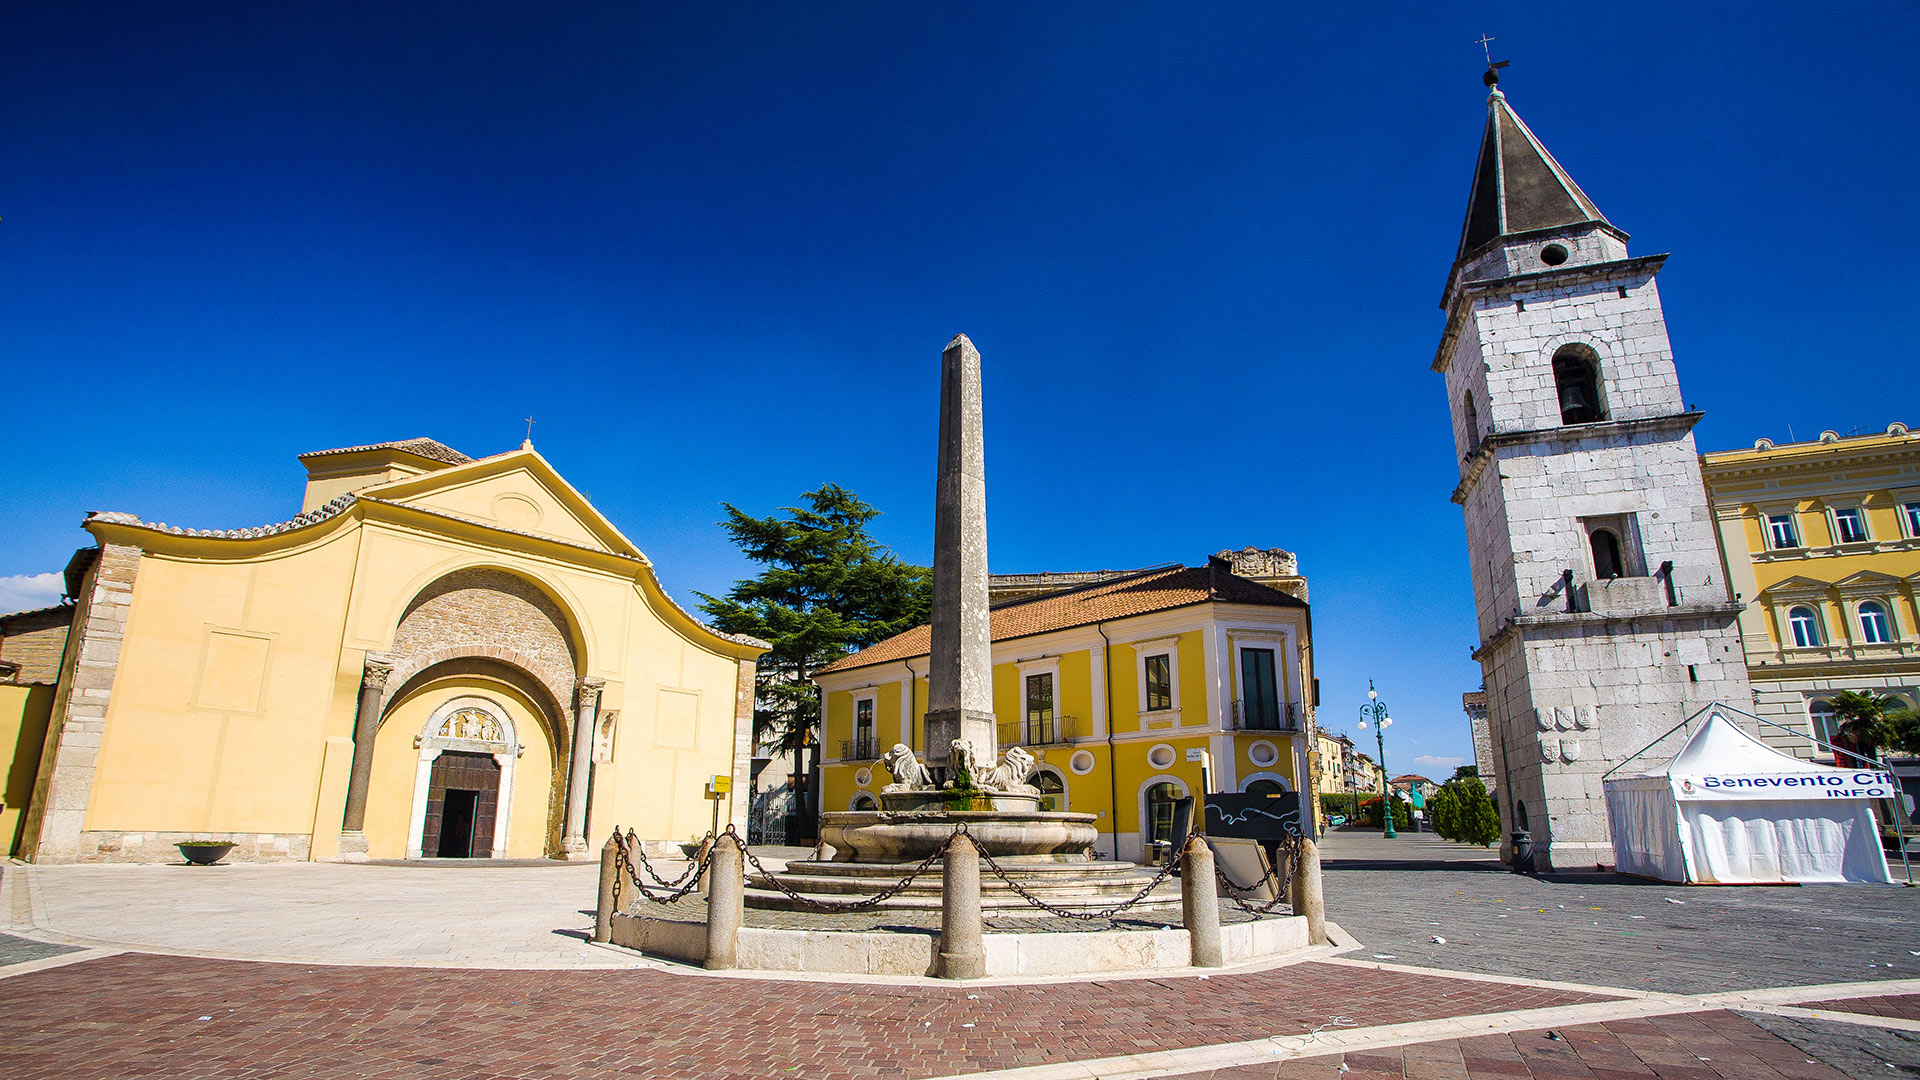
sky, town, church, town square, historic site, building, place of worship, city, steeple, facade, bell tower, chapel, plaza, tourism, medieval architecture, history, basilica, estate, monument, cathedral